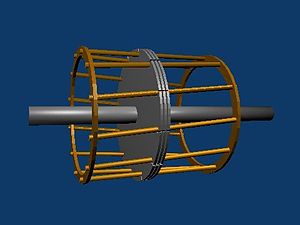
Asynkronmotor
Principtegning af induktionsrotor. Det ses at lederne danner et "bur" som fastgøres i rotoren.
En asynkron motor er en elektromotor, der virker ved at viklingerne i statoren skaber et roterende magnetfelt. Det inducerer en vekselstrøm, som løber i rotoren. Strømmen i rotoren laver et andet magnetfelt, der sammen med feltet fra statorviklingen skaber den kraft, der driver rotoren rundt.